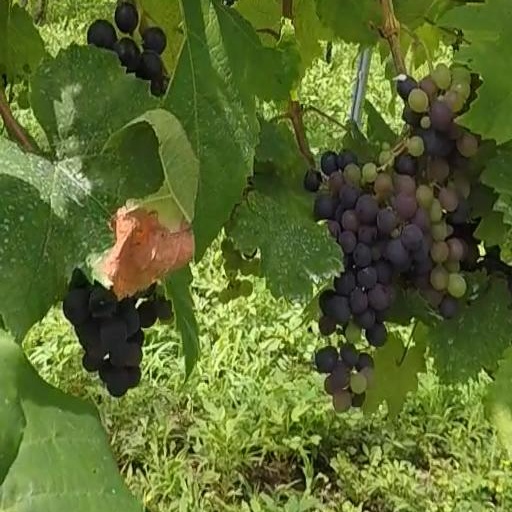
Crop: grape